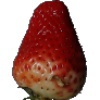
Label: Strawberry 1